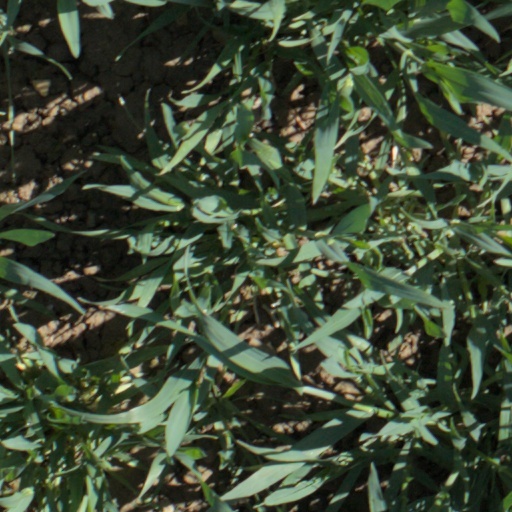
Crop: wheat